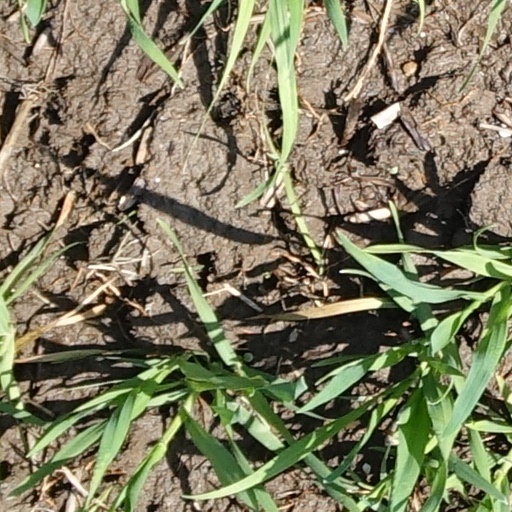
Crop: wheat